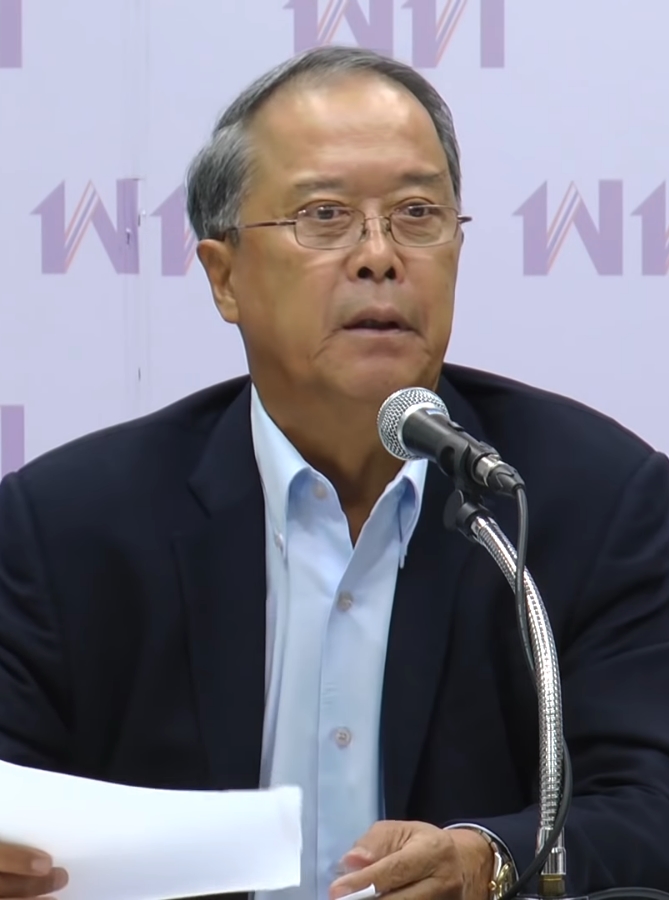
ชูศักดิ์ ศิรินิล

| name = ชูศักดิ์ ศิรินิล
| image = Chusaksi.jpg
| honorific-prefix = รองศาสตราจารย์
| honorific-suffix = มหาปรมาภรณ์ช้างเผือก|ม.ป.ช., มหาวชิรมงกุฎ|ม.ว.ม.
| order4 = รักษาการพรรคเพื่อไทย|หัวหน้าพรรคเพื่อไทย
| predecessor4 = ชลน่าน ศรีแก้ว
| term_start4 = 30 สิงหาคม พ.ศ. 2566
| term_end4 = 27 ตุลาคม พ.ศ. 2566()
| order3 = สภาผู้แทนราษฎรไทย|สมาชิกสภาผู้แทนราษฎรแบบบัญชีรายชื่อ
| term_start3 = 14 พฤษภาคม พ.ศ. 2566()
| birth_place =อำเภอทับคล้อ จังหวัดพิจิตร ประเทศไทย
| party = พรรคเพื่อไทย|เพื่อไทย (2556–ปัจจุบัน)
| otherparty = พรรคประชาธิปัตย์|ประชาธิปัตย์ (2515–2543)พรรคไทยรักไทย|ไทยรักไทย (2543–2550)พรรคพลังประชาชน|พลังประชาชน (2550–2551)
| spouse = ประภาพรรณ ศิรินิล
| religion = พุทธ
| order = รัฐมนตรีประจำสำนักนายกรัฐมนตรีไทย|รัฐมนตรีประจำสำนักนายกรัฐมนตรี
| term_start = 3 กันยายน พ.ศ. 2567()
| primeminister = แพทองธาร ชินวัตร
| alongside = จิราพร สินธุไพร
| predecessor = จักรพงษ์ แสงมณี
| term_start1 = 6 กุมภาพันธ์ พ.ศ. 2551
| term_end1 = 9 กันยายน พ.ศ. 2551()
| primeminister1 = สมัคร สุนทรเวช
| alongside1 = จักรภพ เพ็ญแข
| predecessor1 = ทิพาวดี เมฆสวรรค์
| successor1 = สุขุมพงศ์ โง่นคำ
| order2 = รายชื่อเลขาธิการนายกรัฐมนตรีของไทย|เลขาธิการนายกรัฐมนตรี
| term_start2 = 29 กันยายน พ.ศ. 2551
| term_end2 = 2 ธันวาคม พ.ศ. 2551()
| primeminister2 = สมชาย วงศ์สวัสดิ์
| successor2 = นิพนธ์ พร้อมพันธุ์
| predecessor2 = ธีรพล นพรัมภา
| successor4 = แพทองธาร ชินวัตร
| order5 = พรรคเพื่อไทย|รองหัวหน้าพรรคเพื่อไทย
| term_start5 = 6 ธันวาคม พ.ศ. 2565()
รองศาสตราจารย์ ชูศักดิ์ ศิรินิล (เกิด 25 กรกฎาคม พ.ศ. 2491) เป็นนักการเมืองชาวไทย รัฐมนตรีประจำสำนักนายกรัฐมนตรีไทย|รัฐมนตรีประจำสำนักนายกรัฐมนตรี ในคณะรัฐมนตรีไทย คณะที่ 64|รัฐบาลแพทองธาร ชินวัตร สภาผู้แทนราษฎรไทย ชุดที่ 26|สมาชิกสภาผู้แทนราษฎรแบบบัญชีรายชื่อ ประธานคณะกรรมาธิการการป้องกันและปราบปรามการทุจริตประพฤติมิชอบของสภาผู้แทนราษฎรไทย ชุดที่ 26 รองหัวหน้าพรรคเพื่อไทย อดีตรักษาการหัวหน้าพรรคเพื่อไทย เป็นรัฐมนตรีประจำสำนักนายกรัฐมนตรีไทย|รัฐมนตรีประจำสำนักนายกรัฐมนตรี ในคณะรัฐมนตรีไทย คณะที่ 57|รัฐบาล สมัคร สุนทรเวช และอดีตรายชื่อเลขาธิการนายกรัฐมนตรีของไทย|เลขาธิการนายกรัฐมนตรี สมชาย วงศ์สวัสดิ์ และอดีตอธิการบดีมหาวิทยาลัยรามคำแหง
== ประวัติ ==
ชูศักดิ์ ศิรินิล มีชื่อเล่นว่า "ตุ๋ย" เกิดเมื่อวันที่ 25 กรกฎาคม พ.ศ. 2491 ที่ตำบลทับคล้อ อำเภอทับคล้อ จังหวัดพิจิตร ประวัติผู้สมัคร ส.ส. กรมการปกครอง กระทรวงมหาดไทย เป็นบุตรของนายเชื่อม-นางส้มล้ำ ศิรินิล สมรสกับนางประภาพรรณ ศิรินิล มีบุตรสาว 2 คน คือ ทพ.ญ. นฤมล ผลประเสริฐ และ พญ. ดลฤดี ศิรินิล
รศ.ชูศักดิ์ ศิรินิล สำเร็จการศึกษาจากโรงเรียนสันติราษฎร์วิทยาลัย ระดับปริญญาตรี นิติศาสตร์ (เกียรตินิยมดี) จากมหาวิทยาลัยธรรมศาสตร์ จบเนติบัณฑิตไทย (เนติบัณฑิตยสภา ในพระบรมราชูปถัมภ์|สำนักอบรมศึกษากฎหมายแห่งเนติบัณฑิตยสภา) และระดับปริญญาโท สาขากฎหมายเปรียบเทียบ จาก Southern Methodist University, Dallas, รัฐเท็กซัส สหรัฐ|ประเทศสหรัฐอเมริกา
== การทำงาน ==
รศ.ชูศักดิ์ ศิรินิล เริ่มรับราชการเป็นอาจารย์ประจำคณะนิติศาสตร์ มหาวิทยาลัยรามคำแหง เมื่อปี พ.ศ. 2515 เรื่อยมาจนกระทั่งได้รับตำแหน่งคณบดีคณะนิติศาสตร์ ในระหว่างปี พ.ศ. 2532-2535 และได้รับการแต่งตั้งเป็นอธิการบดีมหาวิทยาลัยรามคำแหงอีก 2 สมัยติดต่อกัน ระหว่างปี พ.ศ. 2532-2537 ประกาศสำนักนายกรัฐมนตรี เรื่อง แต่งตั้งอธิการบดีมหาวิทยาลัยรามคำแหง (นายชูศักดิ์ ศิรินิล) โดยภารกิจซึ่งทำให้เป็นที่รู้จักทั่วไปคือ การอนุญาตให้นักศึกษาจัดการชุมนุมร่วมกับประชาชน ภายในบริเวณมหาวิทยาลัย ระหว่างเหตุการณ์พฤษภาทมิฬ พ.ศ. 2535 นอกจากการเป็นอาจารย์ประจำที่มหาวิทยาลัยรามคำแหงแล้ว รศ.ชูศักดิ์ ศิรินิล ยังเป็นอาจารย์พิเศษให้กับมหาวิทยาลัยแม่ฟ้าหลวง และมหาวิทยาลัยธุรกิจบัณฑิตย์อีกด้วย
นอกเหนือจากการเป็นอาจารย์ประจำมหาวิทยาลัยแล้ว รศ.ชูศักดิ์ ศิรินิล ยังเคยได้รับการแต่งตั้งเป็นอนุกรรมการคณะกรรมการป้องกันและปราบปรามการทุจริตแห่งชาติ|คณะกรรมการป้องกันและปรามปรามการทุจริตและประพฤติมิชอบ (ป.ป.ป.) ปัจจุบันคือ ป.ป.ช. และเป็นสมาชิกสภานิติบัญญัติแห่งชาติ
== งานการเมือง ==
รศ.ชูศักดิ์ ศิรินิล ได้เข้าร่วมงานการเมืองโดยการเป็นที่ปรึกษาหัวหน้าพรรคไทยรักไทย (ทักษิณ ชินวัตร|พันตำรวจโททักษิณ ชินวัตร) และลงสมัครรับเลือกตั้งสมาชิกสภาผู้แทนราษฎร ในระบบบัญชีรายชื่อ ในปี พ.ศ. 2544 และ พ.ศ. 2548 และยังเคยได้รับการแต่งตั้งให้เป็นกรรมาธิการในสภาผู้แทนราษฎรหลายคณะ ต่อมาภายหลังการยุบพรรคไทยรักไทย พ.ศ. 2549 รศ.ชูศักดิ์ ศิรินิล ได้เข้าร่วมกิจกรรมทางการเมืองกับพรรคพลังประชาชน (พ.ศ. 2541)|พรรคพลังประชาชน และได้รับตำแหน่งรองเลขาธิการพรรค
ในการจัดตั้งรัฐบาลหลังการเลือกตั้งสมาชิกสภาผู้แทนราษฎรไทยเป็นการทั่วไป พ.ศ. 2550|การเลือกตั้ง พ.ศ. 2550 ซึ่งมีสมัคร สุนทรเวช|นายสมัคร สุนทรเวช เป็นนายกรัฐมนตรีนั้น รศ.ชูศักดิ์ ศิรินิล ได้รับตำแหน่งรัฐมนตรีประจำสำนักนายกรัฐมนตรี (ประเทศไทย)|สำนักนายกรัฐมนตรี ดูแลรับผิดชอบงานด้านกฎหมาย ต่อมาภายหลังจากการพ้นจากตำแหน่งของนายสมัคร สุนทรเวช ซึ่งพรรคพลังประชาชน ในฐานะแกนนำจัดตั้งรัฐบาลได้เสนอชื่อสมชาย วงศ์สวัสดิ์|นายสมชาย วงศ์สวัสดิ์ เป็นนายกรัฐมนตรี และ รศ.ชูศักดิ์ ศิรินิล จึงได้เข้ามารับตำแหน่งสำนักเลขาธิการนายกรัฐมนตรี|เลขาธิการนายกรัฐมนตรี คำสั่งสำนักนายกรัฐมนตรี ที่ 215/2551 เรื่อง แต่งตั้งข้าราชการการเมือง (นายชูศักดิ์ ศิรินิล)
ในปี พ.ศ. 2551 ถูกตัดสิทธิ์ทางการเมืองเป็นเวลา 5 ปี เนื่องจากเป็นกรรมการบริหารพรรคพลังประชาชน
ในการเลือกตั้งสมาชิกสภาผู้แทนราษฎรไทยเป็นการทั่วไป พ.ศ. 2557 เขาได้สมัครรับเลือกตั้งในระบบบัญชีรายชื่อ สังกัดพรรคเพื่อไทย ลำดับที่ 22 ประกาศคณะกรรมการการเลือกตั้ง เรื่อง รายชื่อผู้สมัครรับเลือกตั้งสมาชิกสภาผู้แทนราษฎรแบบบัญชีรายชื่อ (พรรคเพื่อไทย) แต่การเลือกตั้งเป็นโมฆะ
ต่อมาในการเลือกตั้งสมาชิกสภาผู้แทนราษฎรไทยเป็นการทั่วไป พ.ศ. 2562 เขาได้สมัครรับเลือกตั้งในระบบบัญชีรายชื่อ สังกัดพรรคเพื่อไทย ลำดับที่ 12 เปิด 97 บัญชีรายชื่อเพื่อไทย 'บรรยิน'ลุ้นได้เป็นส.ส. แต่ไม่ได้รับเลือกตั้ง เนื่องจากพรรคเพื่อไทยมีจำนวนสมาชิกสภาผู้แทนราษฎรมากกว่าจำนวนสมาชิกสภาผู้แทนราษฎรพึงมีตามที่กำหนดไว้ในรัฐธรรมนูญ
ในปี พ.ศ. 2563 เขาได้รับเลือกจากที่ประชุมใหญ่ให้เป็นรองหัวหน้าพรรคเพื่อไทย ประกาศนายทะเบียนพรรคการเมือง เรื่อง การเปลี่ยนแปลงคณะกรรมการบริหารพรรคเพื่อไทย และในการเลือกตั้งสมาชิกสภาผู้แทนราษฎรไทยเป็นการทั่วไป พ.ศ. 2566|การเลือกตั้งอีกสามปีถัดมา เขาได้สมัครรับเลือกตั้งในระบบบัญชีรายชื่อของพรรคเพื่อไทย ในลำดับที่ 4 และได้รับการเลือกตั้ง นอกจากนี้ยังเป็นประธานคณะกรรมาธิการการป้องกันและปราบปรามการทุจริตประพฤติมิชอบของสภาผู้แทนราษฎรไทย ชุดที่ 26 อีกด้วย
ทั้งนี้ หลังจากนายแพทย์ ชลน่าน ศรีแก้ว ลาออกจากตำแหน่งหัวหน้าพรรคเมื่อวันที่ 30 สิงหาคม พ.ศ. 2566 ทำให้คณะกรรมการบริหารพรรคชุดรักษาการมีมติเลือกชูศักดิ์เป็นรักษาการหัวหน้าพรรค “หมอชลน่าน” ประกาศลาออกจากหัวหน้าพรรคเพื่อไทยแล้ว - “ชูศักดิ์” นั่งรักษาการแทน ต่อมาในวันที่ 27 ตุลาคม ปีเดียวกัน ที่ประชุมพรรคเพื่อไทยมีมติให้แพทองธาร ชินวัตร ดำรงตำแหน่งหัวหน้าพรรค และชูศักดิ์เป็นรองหัวหน้าพรรรคอีกครั้ง เขาจึงพ้นจากตำแหน่งรักษาการหัวหน้าพรรค
ต่อมาเมื่อวันที่ 3 กันยายน พ.ศ. 2567 ชูศักดิ์ได้รับการแต่งตั้งให้เป็นรัฐมนตรีประจำสำนักนายกรัฐมนตรีไทย|รัฐมนตรีประจำสำนักนายกรัฐมนตรี ในคณะรัฐมนตรีไทย คณะที่ 64|รัฐบาลแพทองธาร ชินวัตร โดยดูแลและรับผิดชอบข้อกฎหมายให้กับรัฐบาลเป็นหลัก
== เครื่องราชอิสริยาภรณ์ ==
ราชกิจจานุเบกษา, ประกาศสำนักนายกรัฐมนตรี เรื่อง พระราชทานเครื่องราชอิสริยาภรณ์อันเป็นที่เชิดชูยิ่งช้างเผือกและเครื่องราชอิสริยาภรณ์อันมีเกียรติยศยิ่งมงกุฎไทย, เล่ม ๑๒๑ ตอนที่ ๒๓ ข หน้า ๒, ๒๖ พฤศจิกายน ๒๕๔๗
ราชกิจจานุเบกษา, ประกาศสำนักนายกรัฐมนตรี เรื่อง พระราชทานเครื่องราชอิสริยาภรณ์, เล่ม ๑๑๕ ตอนที่ ๒๓ ข หน้า ๑๒, ๒ ธันวาคม ๒๕๔๑
== อ้างอิง ==
== แหล่งข้อมูลอื่น ==
สืบตำแหน่ง
| สี1 = #E30613
| สี2 =
| สี3 = #E30613
| รูปภาพ = Logo of the Pheu Thai Party.svg
| ตำแหน่ง = พรรคเพื่อไทย|รักษาการหัวหน้าพรรคเพื่อไทย
| จำนวนตำแหน่ง =
| ก่อนหน้า = small|
| จำนวนก่อนหน้า =
| ถัดไป = small|
| จำนวนถัดไป =
| ช่วงเวลา = 30 สิงหาคม – 27 ตุลาคม พ.ศ. 2566
หมวดหมู่:บุคคลจากอำเภอทับคล้อ
หมวดหมู่:ข้าราชการพลเรือนชาวไทย
หมวดหมู่:อาจารย์คณะนิติศาสตร์
หมวดหมู่:รองศาสตราจารย์
หมวดหมู่:อธิการบดีมหาวิทยาลัยรามคำแหง
หมวดหมู่:นักการเมืองไทย
หมวดหมู่:รัฐมนตรีประจำสำนักนายกรัฐมนตรีไทย
หมวดหมู่:เลขาธิการนายกรัฐมนตรีไทย
หมวดหมู่:สมาชิกสภาผู้แทนราษฎรไทยแบบบัญชีรายชื่อ
หมวดหมู่:สมาชิกสภาผู้แทนราษฎรไทยแบบสัดส่วน
หมวดหมู่:บุคคลที่เกี่ยวข้องกับเหตุการณ์พฤษภาทมิฬ
หมวดหมู่:นักการเมืองพรรคไทยรักไทย
หมวดหมู่:พรรคพลังประชาชน (พ.ศ. 2541)
หมวดหมู่:นักการเมืองพรรคเพื่อไทย
หมวดหมู่:บุคคลจากโรงเรียนสันติราษฎร์วิทยาลัย
หมวดหมู่:บุคคลจากคณะนิติศาสตร์ มหาวิทยาลัยธรรมศาสตร์
หมวดหมู่:บุคคลจากคณะนิติศาสตร์ มหาวิทยาลัยรามคำแหง
หมวดหมู่:ผู้ได้รับเครื่องราชอิสริยาภรณ์ ม.ป.ช.
หมวดหมู่:ผู้ได้รับเครื่องราชอิสริยาภรณ์ ม.ว.ม.